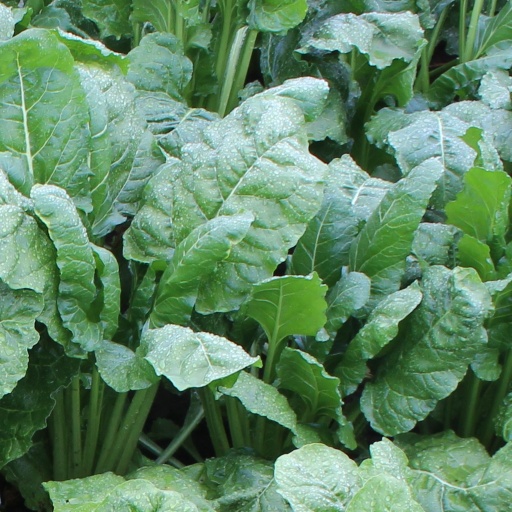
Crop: sugar beet